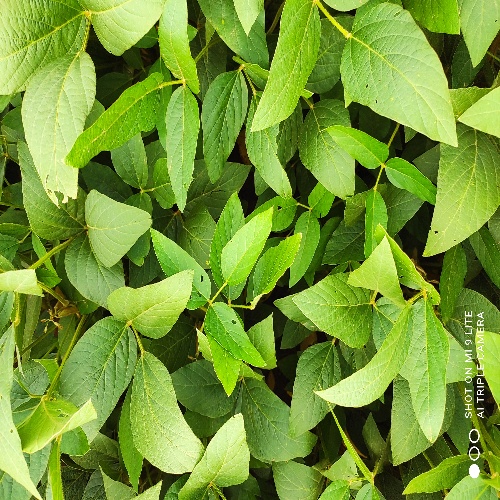
Label: Caterpillar